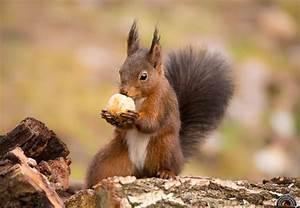
squirrel